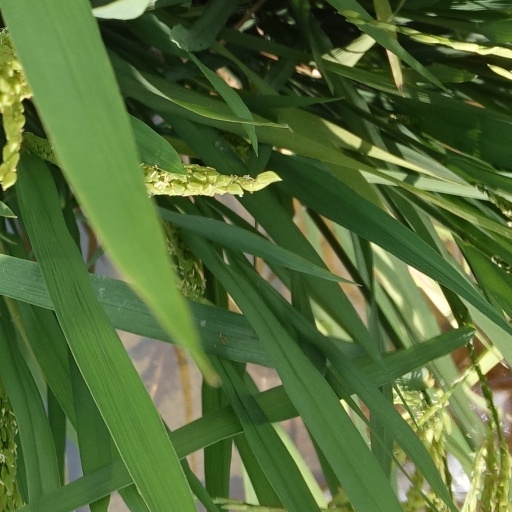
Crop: rice